Gerstein Report

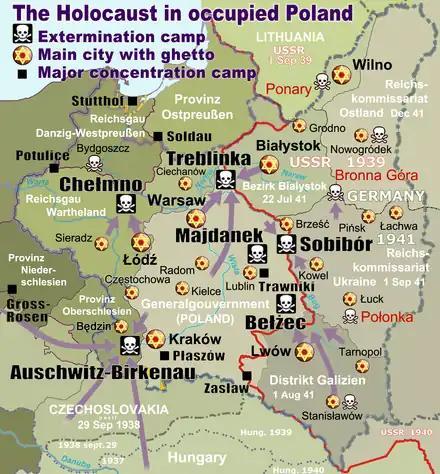
Location of Bełżec (lower centre) on the map of German extermination camps marked with black-and-white skulls in occupied Poland

Gerstein stated that on 18 August 1942, he travelled to the Belzec extermination camp, where he witnessed the arrival of "45 wagons with 6,700 people of whom 1,450 were already dead on arrival". He described the gassing operation as it happened directly in front of him: